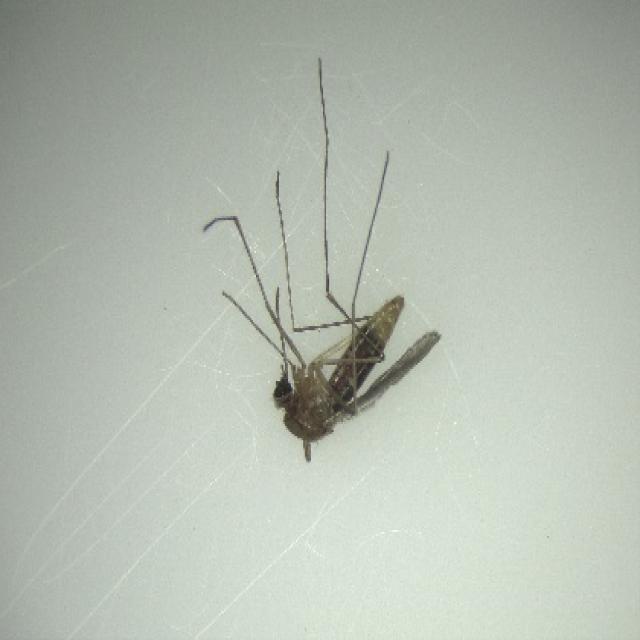
Species: culex_pipiens